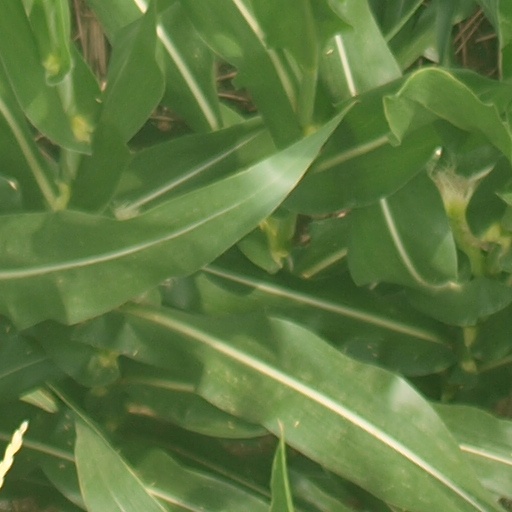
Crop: maize; corn